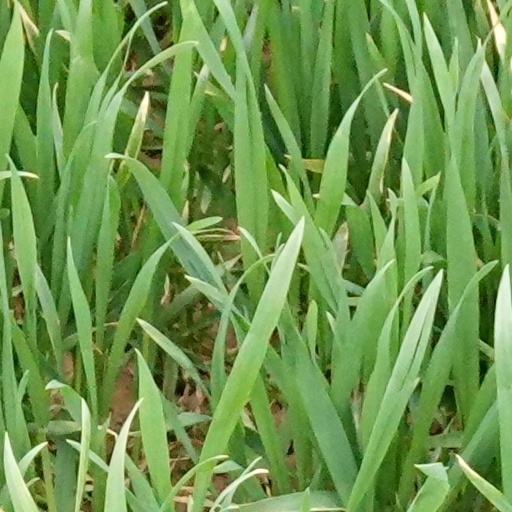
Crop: wheat